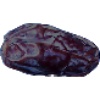
Label: Dates 1